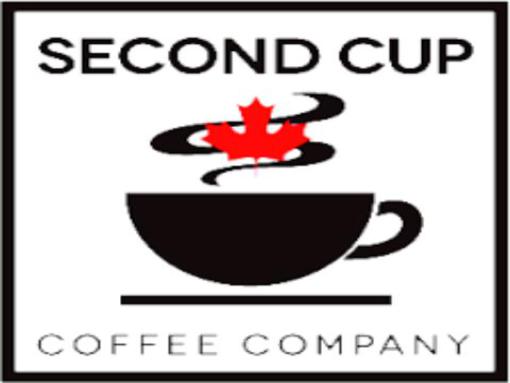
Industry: Food